Sabrina Calvo

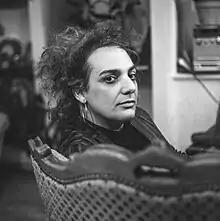

Sabrina Calvo (born 19 September 1974) is a French author of transfeminist science fiction, illustrator and games writer.